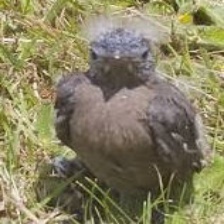
Species: BREWERS BLACKBIRD
Scientific name: EUPHAGUS CYANOCEPHALUS